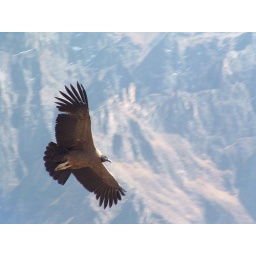
The biggest bird in the world flying above our heads!